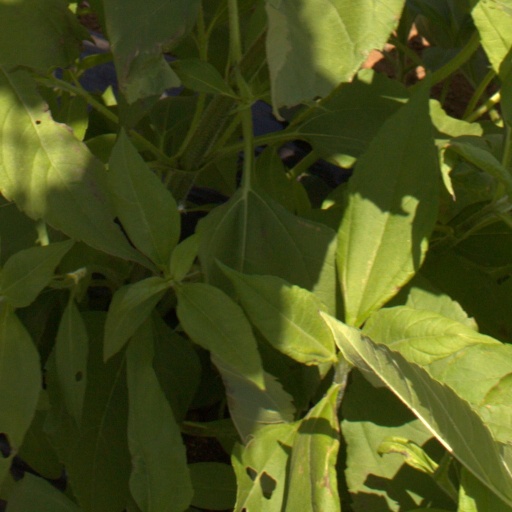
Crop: Jerusalem artichoke